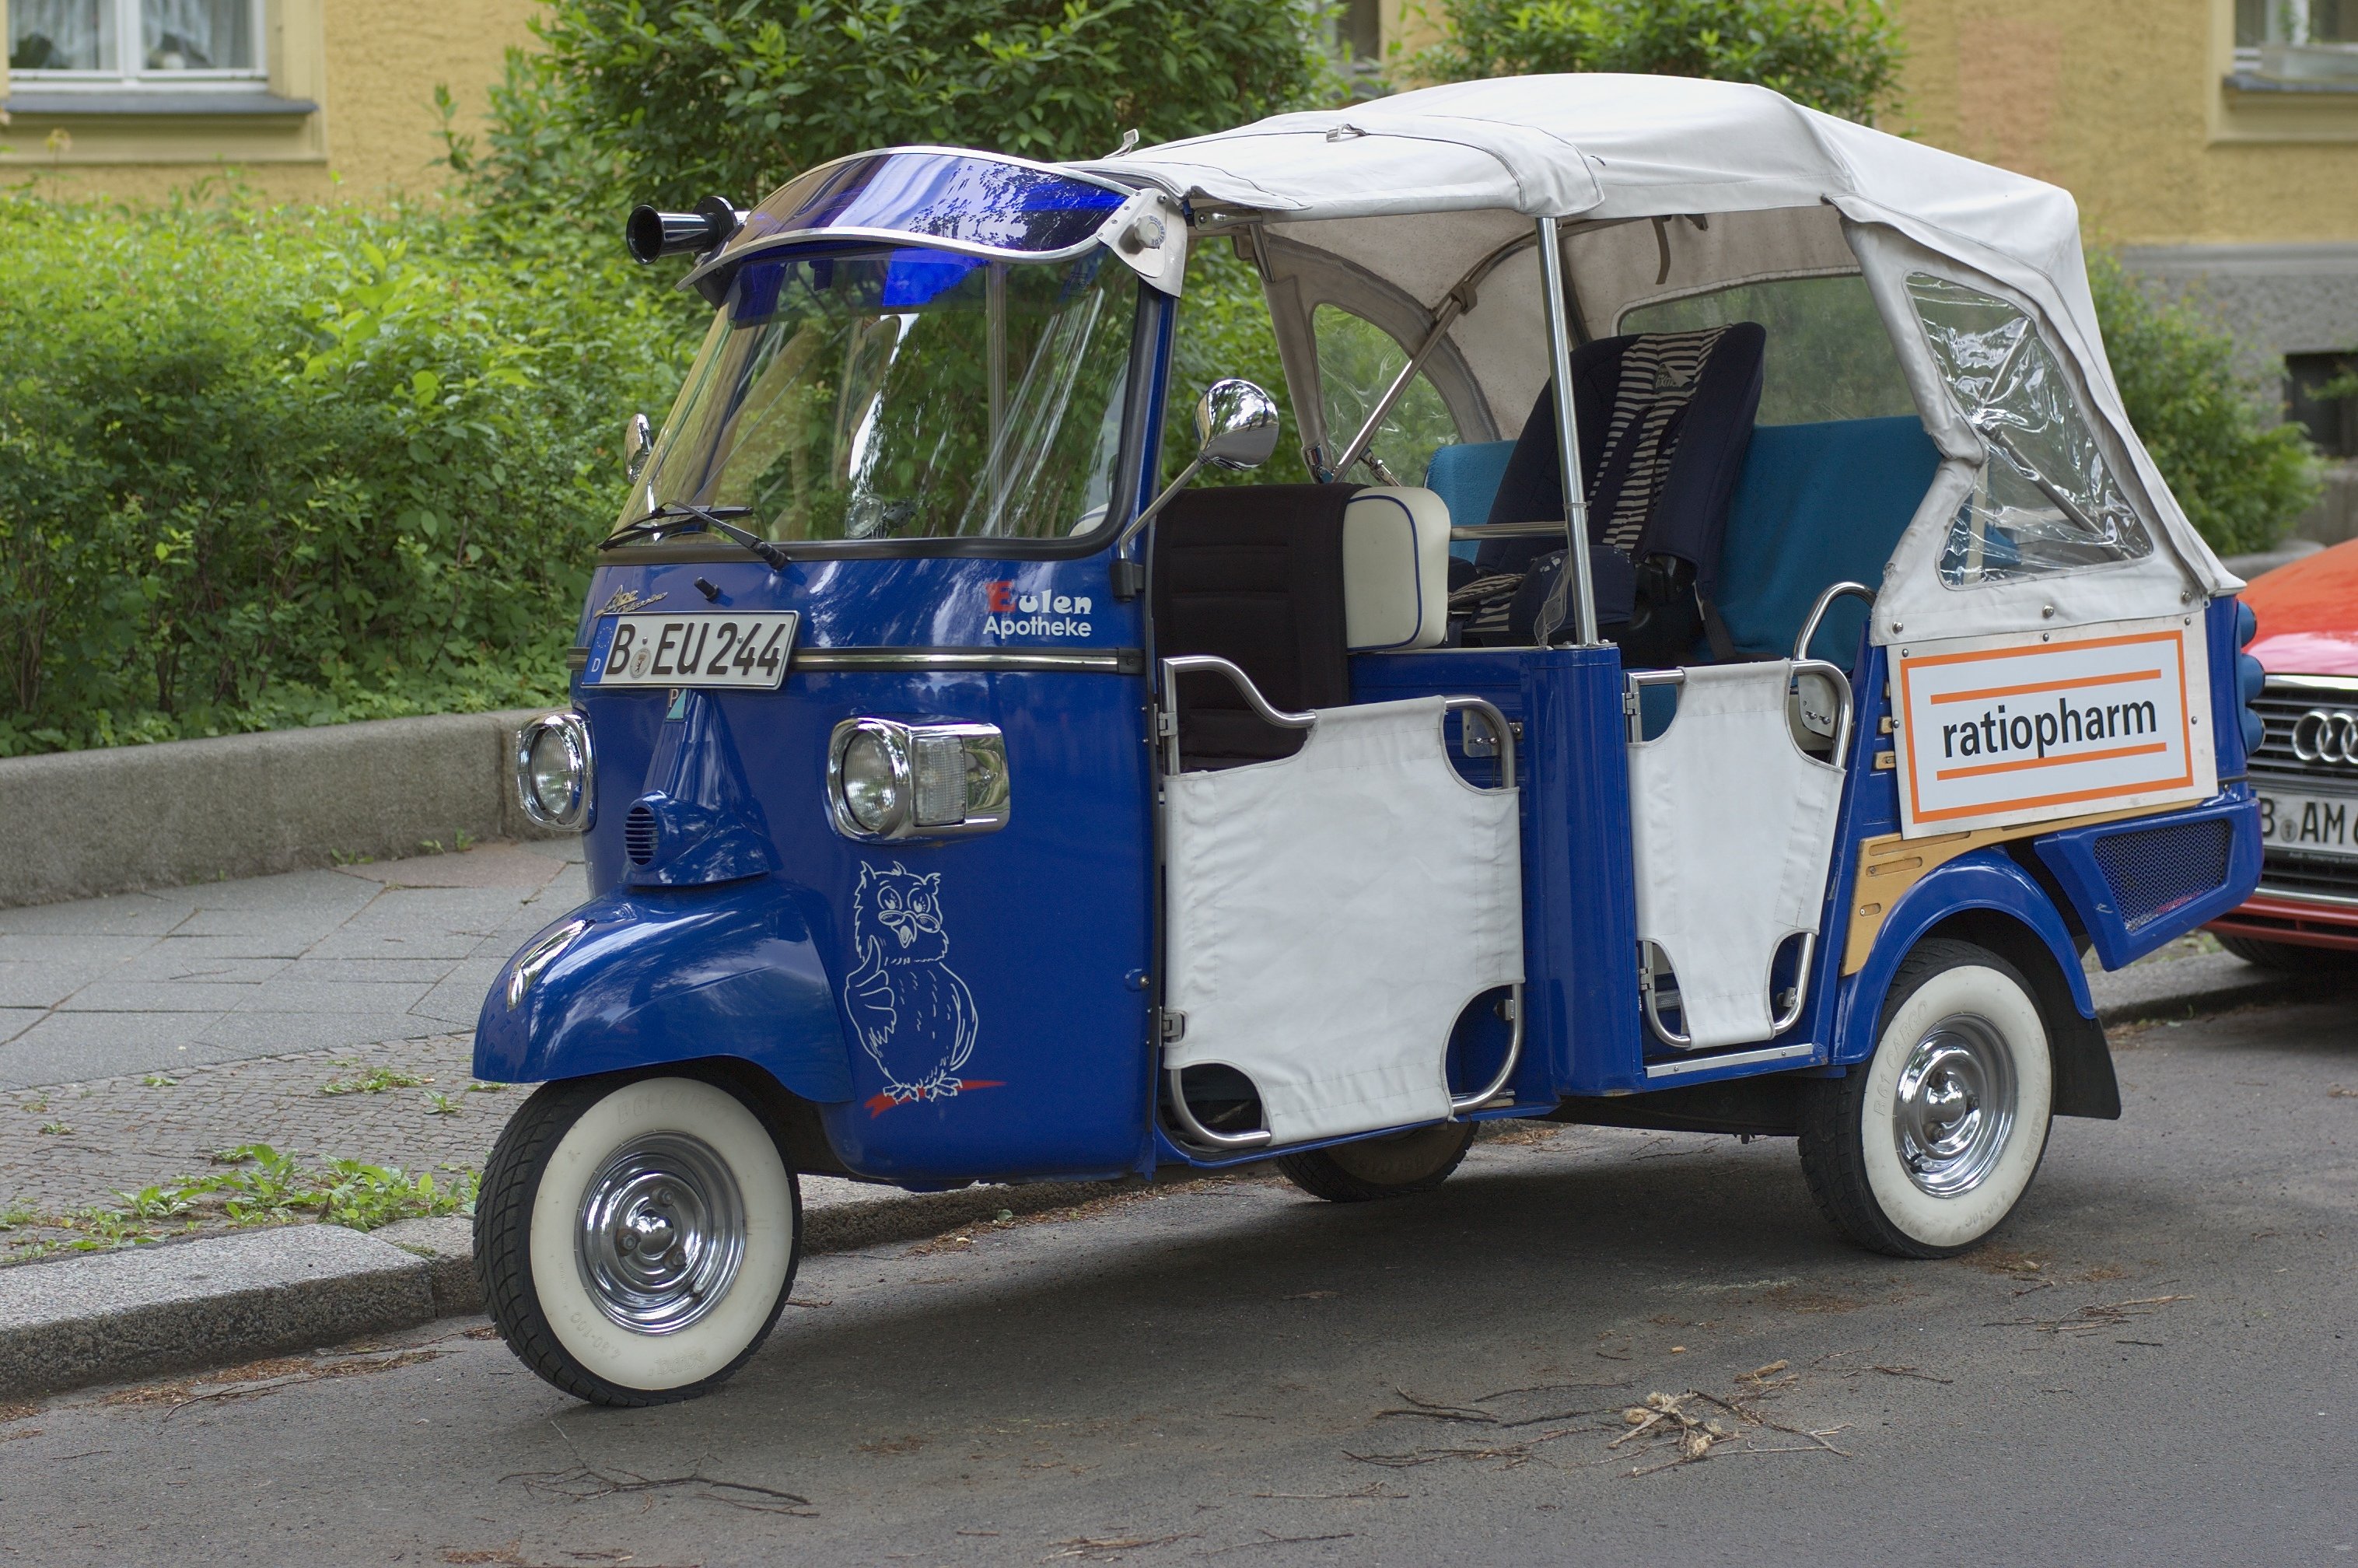
car, tricycle, vehicle, motor vehicle, vintage car, 2012, f14, rawtherapee, germany, deutschland, berlin, pentax, lenstagged, steffenzahn, k100d, justpentax, iamflickr, cosina, voigtlander, 58mm, nokton, 58mmf14, 58mm14, nokton58mmf14slii, 58mmf14nokton, rickshaw, cosinavoigtl nder, voigtl ndernokton58mmf14, antique car, golf cart, land vehicle, mode of transport, light commercial vehicle